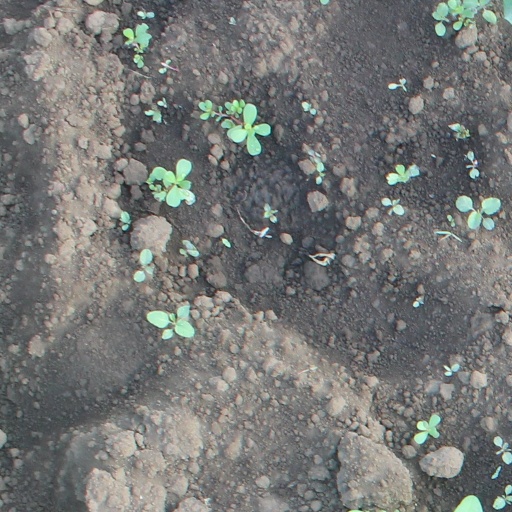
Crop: soybean